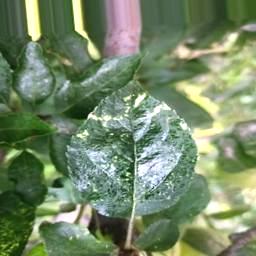
Label: Apple_Mosaic